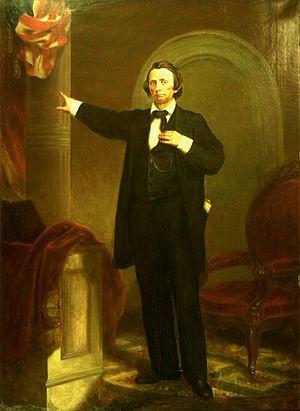
William Gannaway Brownlow est un homme politique américain.